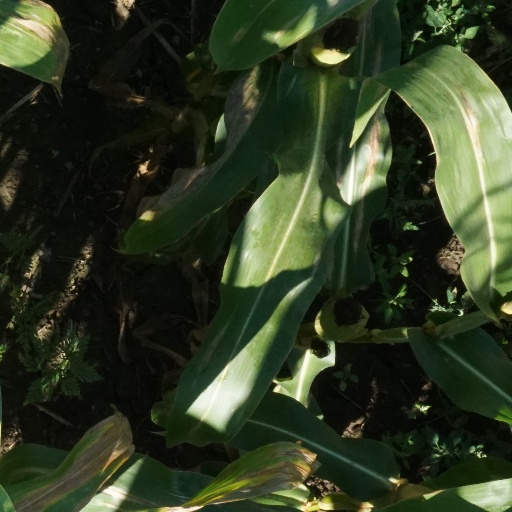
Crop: maize; corn